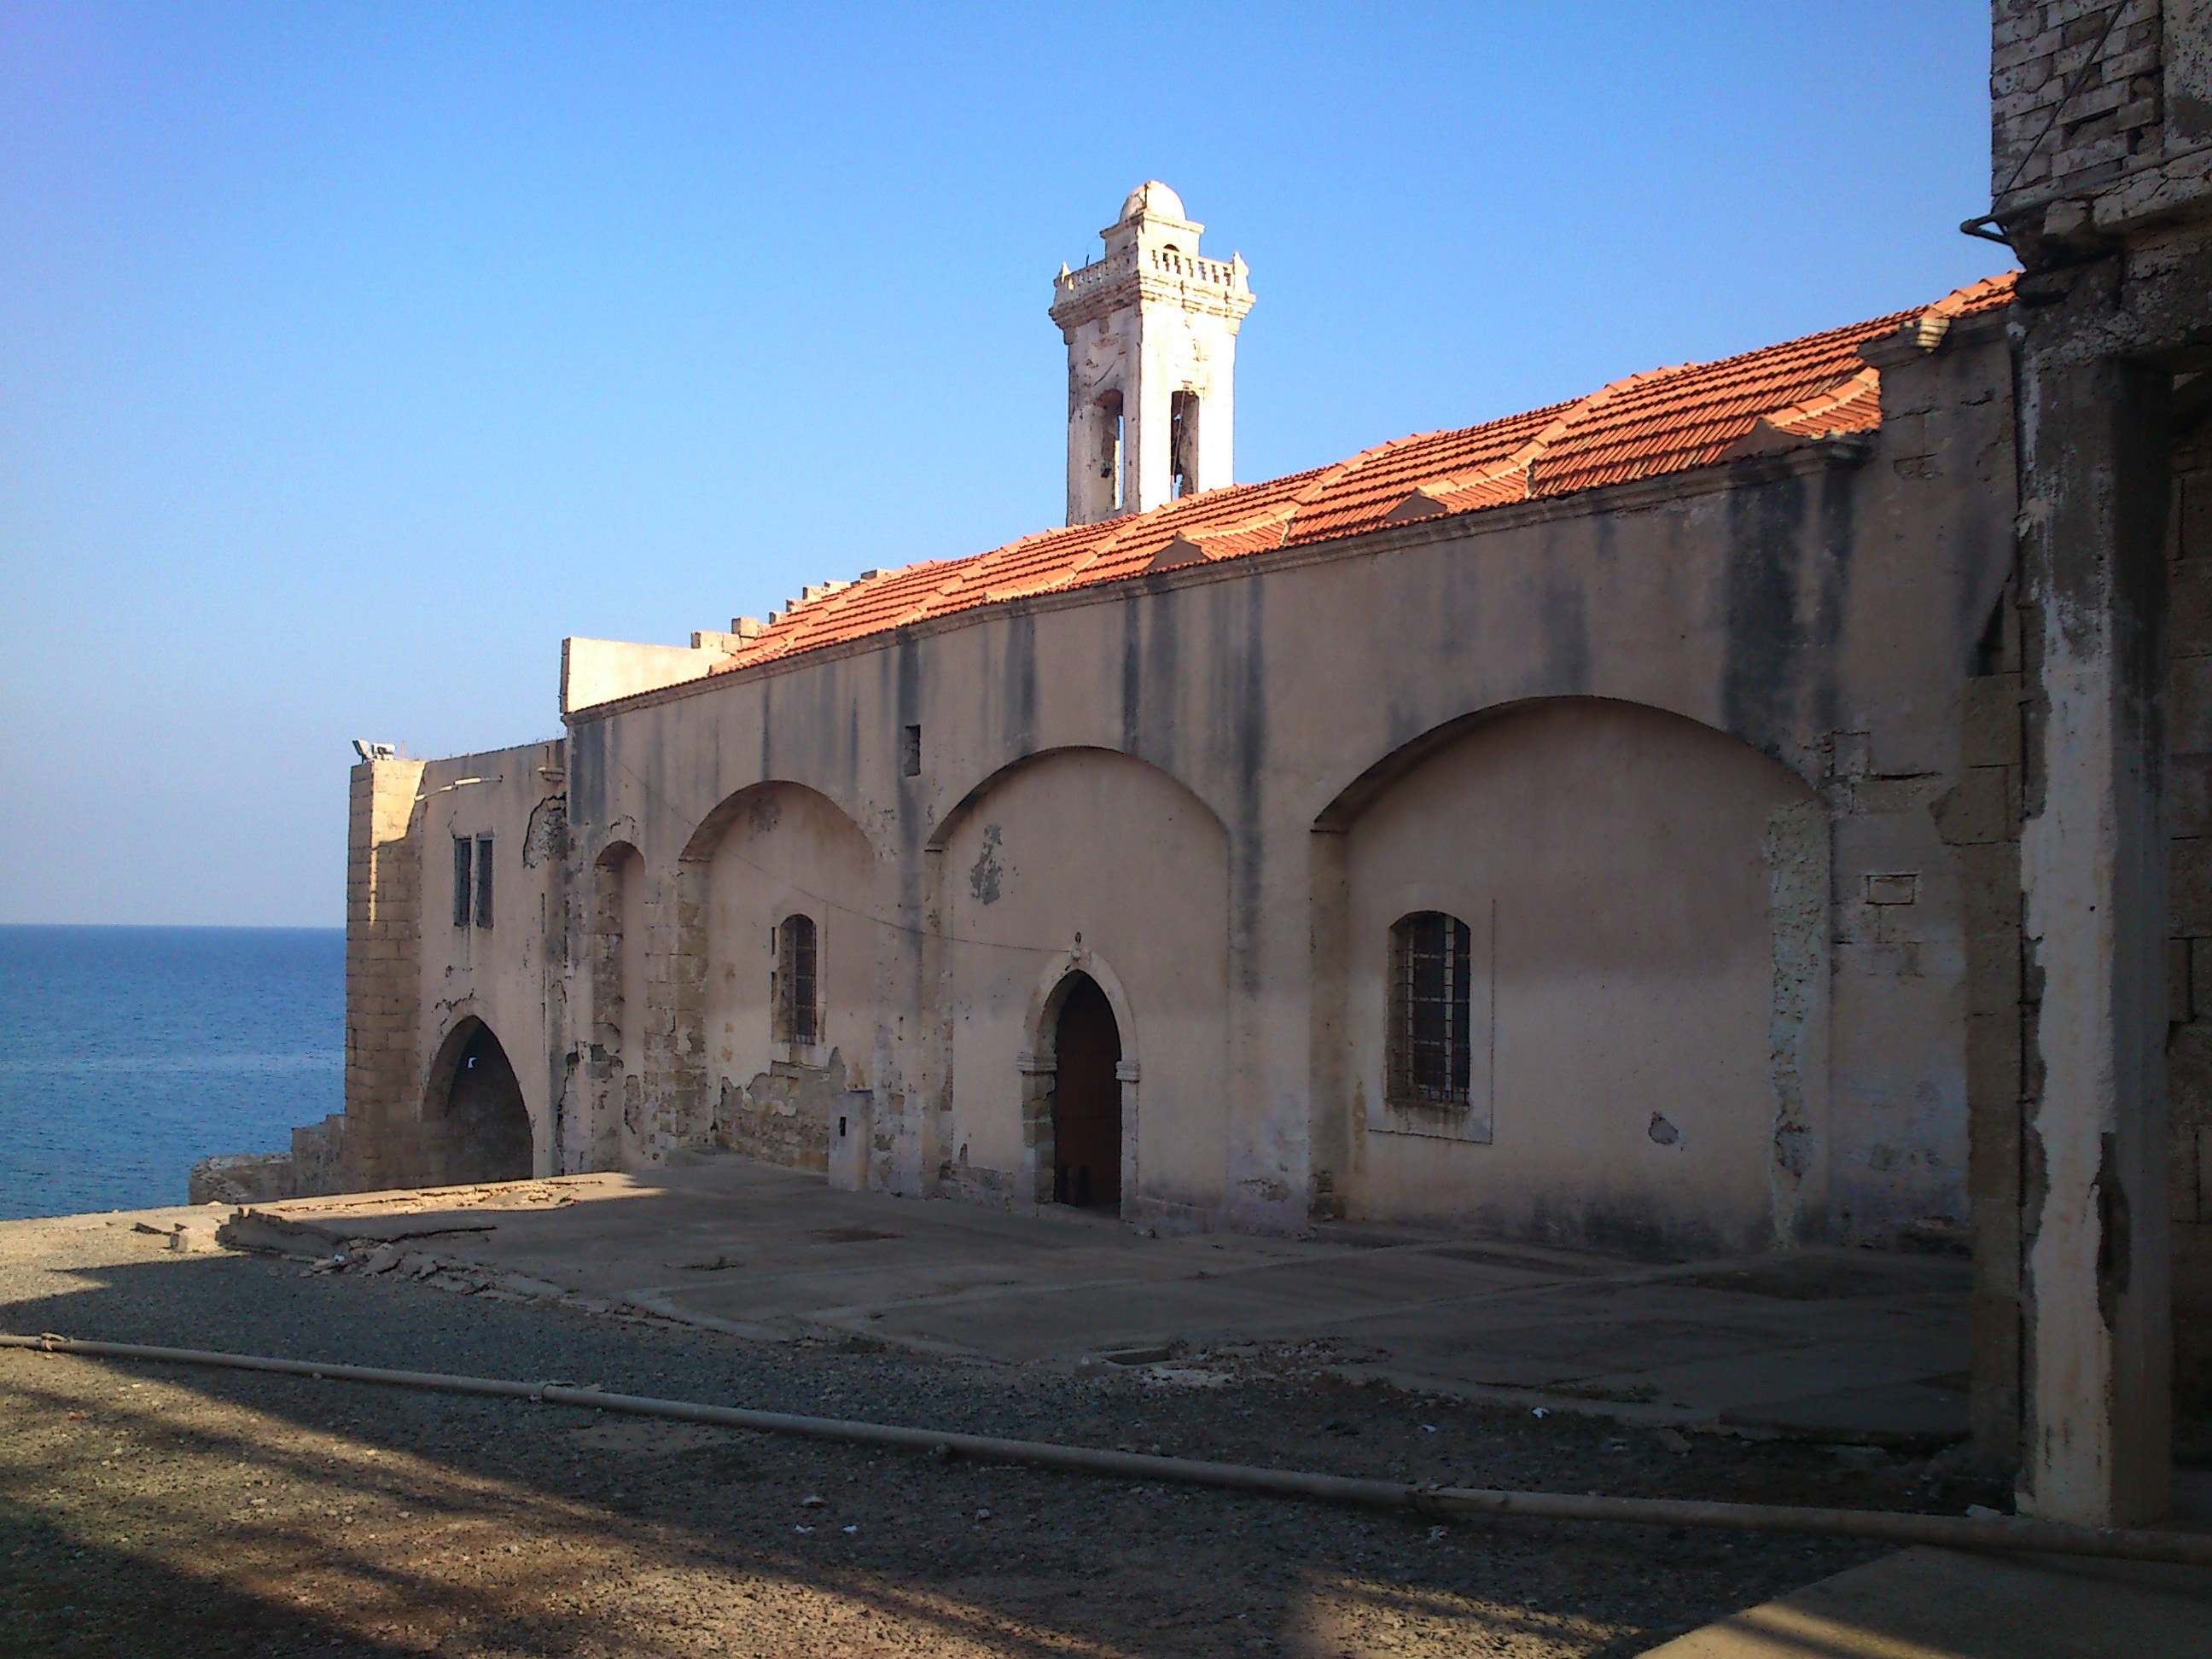
sea, architecture, building, old, travel, europe, mediterranean, religion, ancient, landmark, church, historic, fortification, christian, tourism, place of worship, religious, temple, ruins, turkey, monastery, mosque, history, christianity, european, cyprus, turkish, historic site, ancient history, spanish missions in california, apostolos andreas monastery, apostol